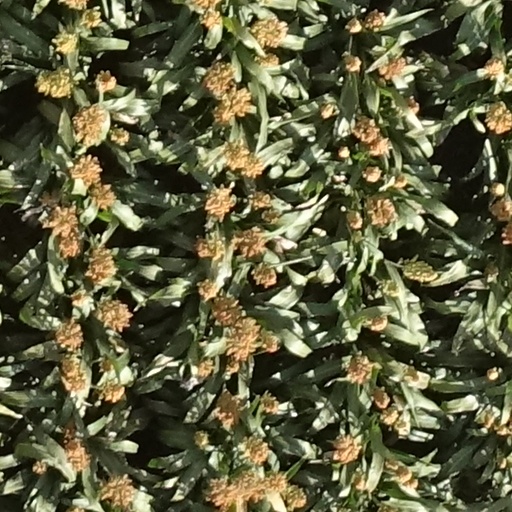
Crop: sorghum